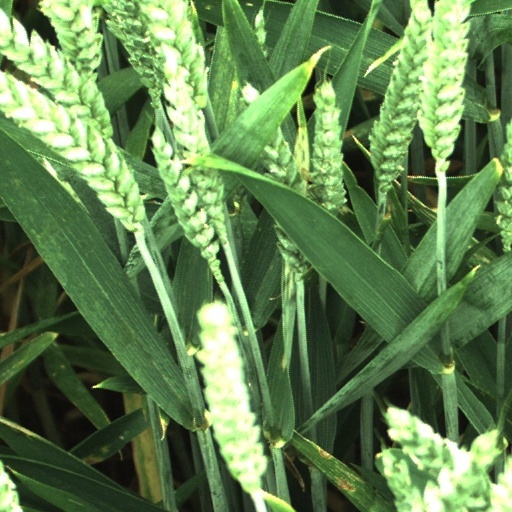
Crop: wheat